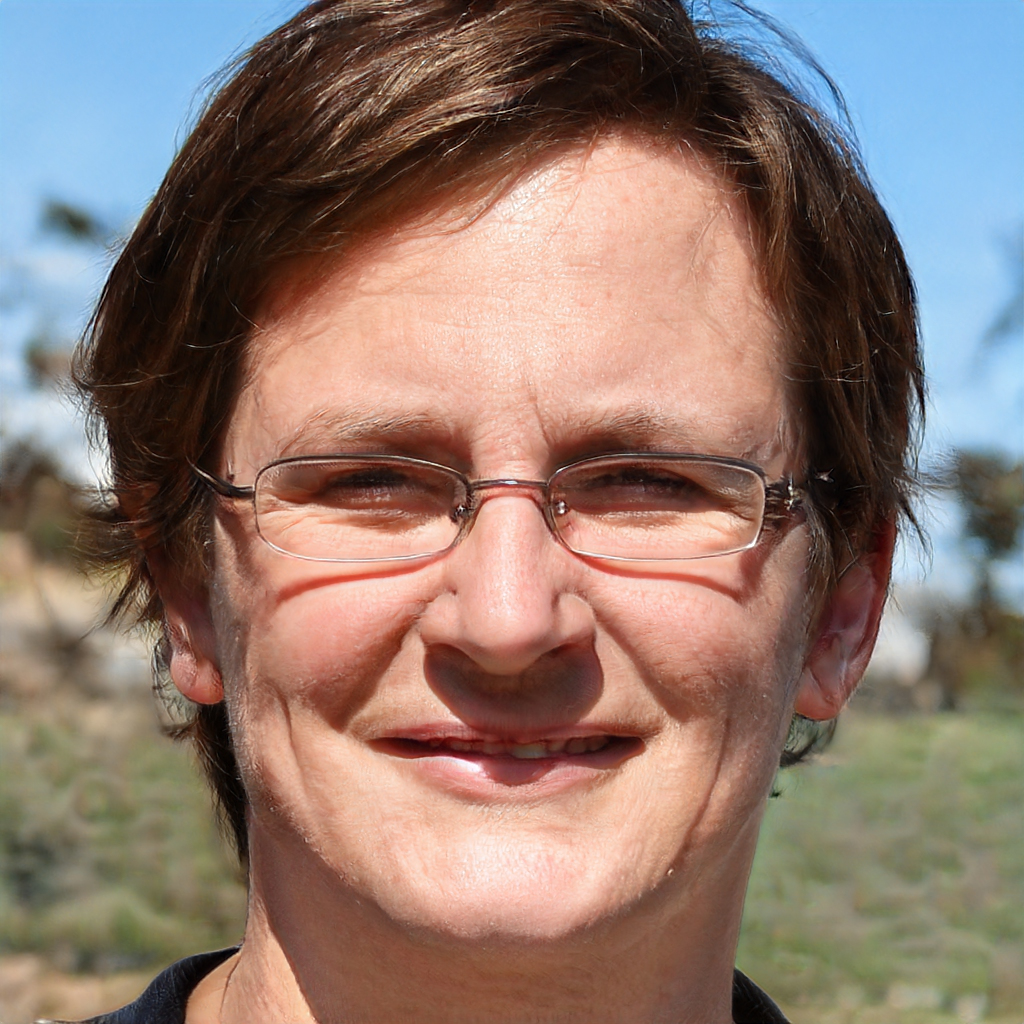
Label: No Watermark